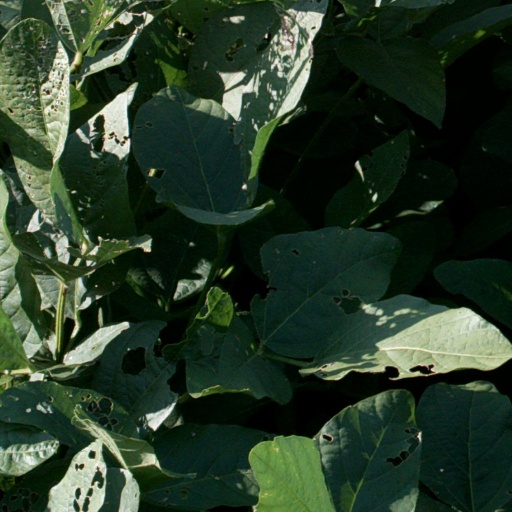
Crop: soybean